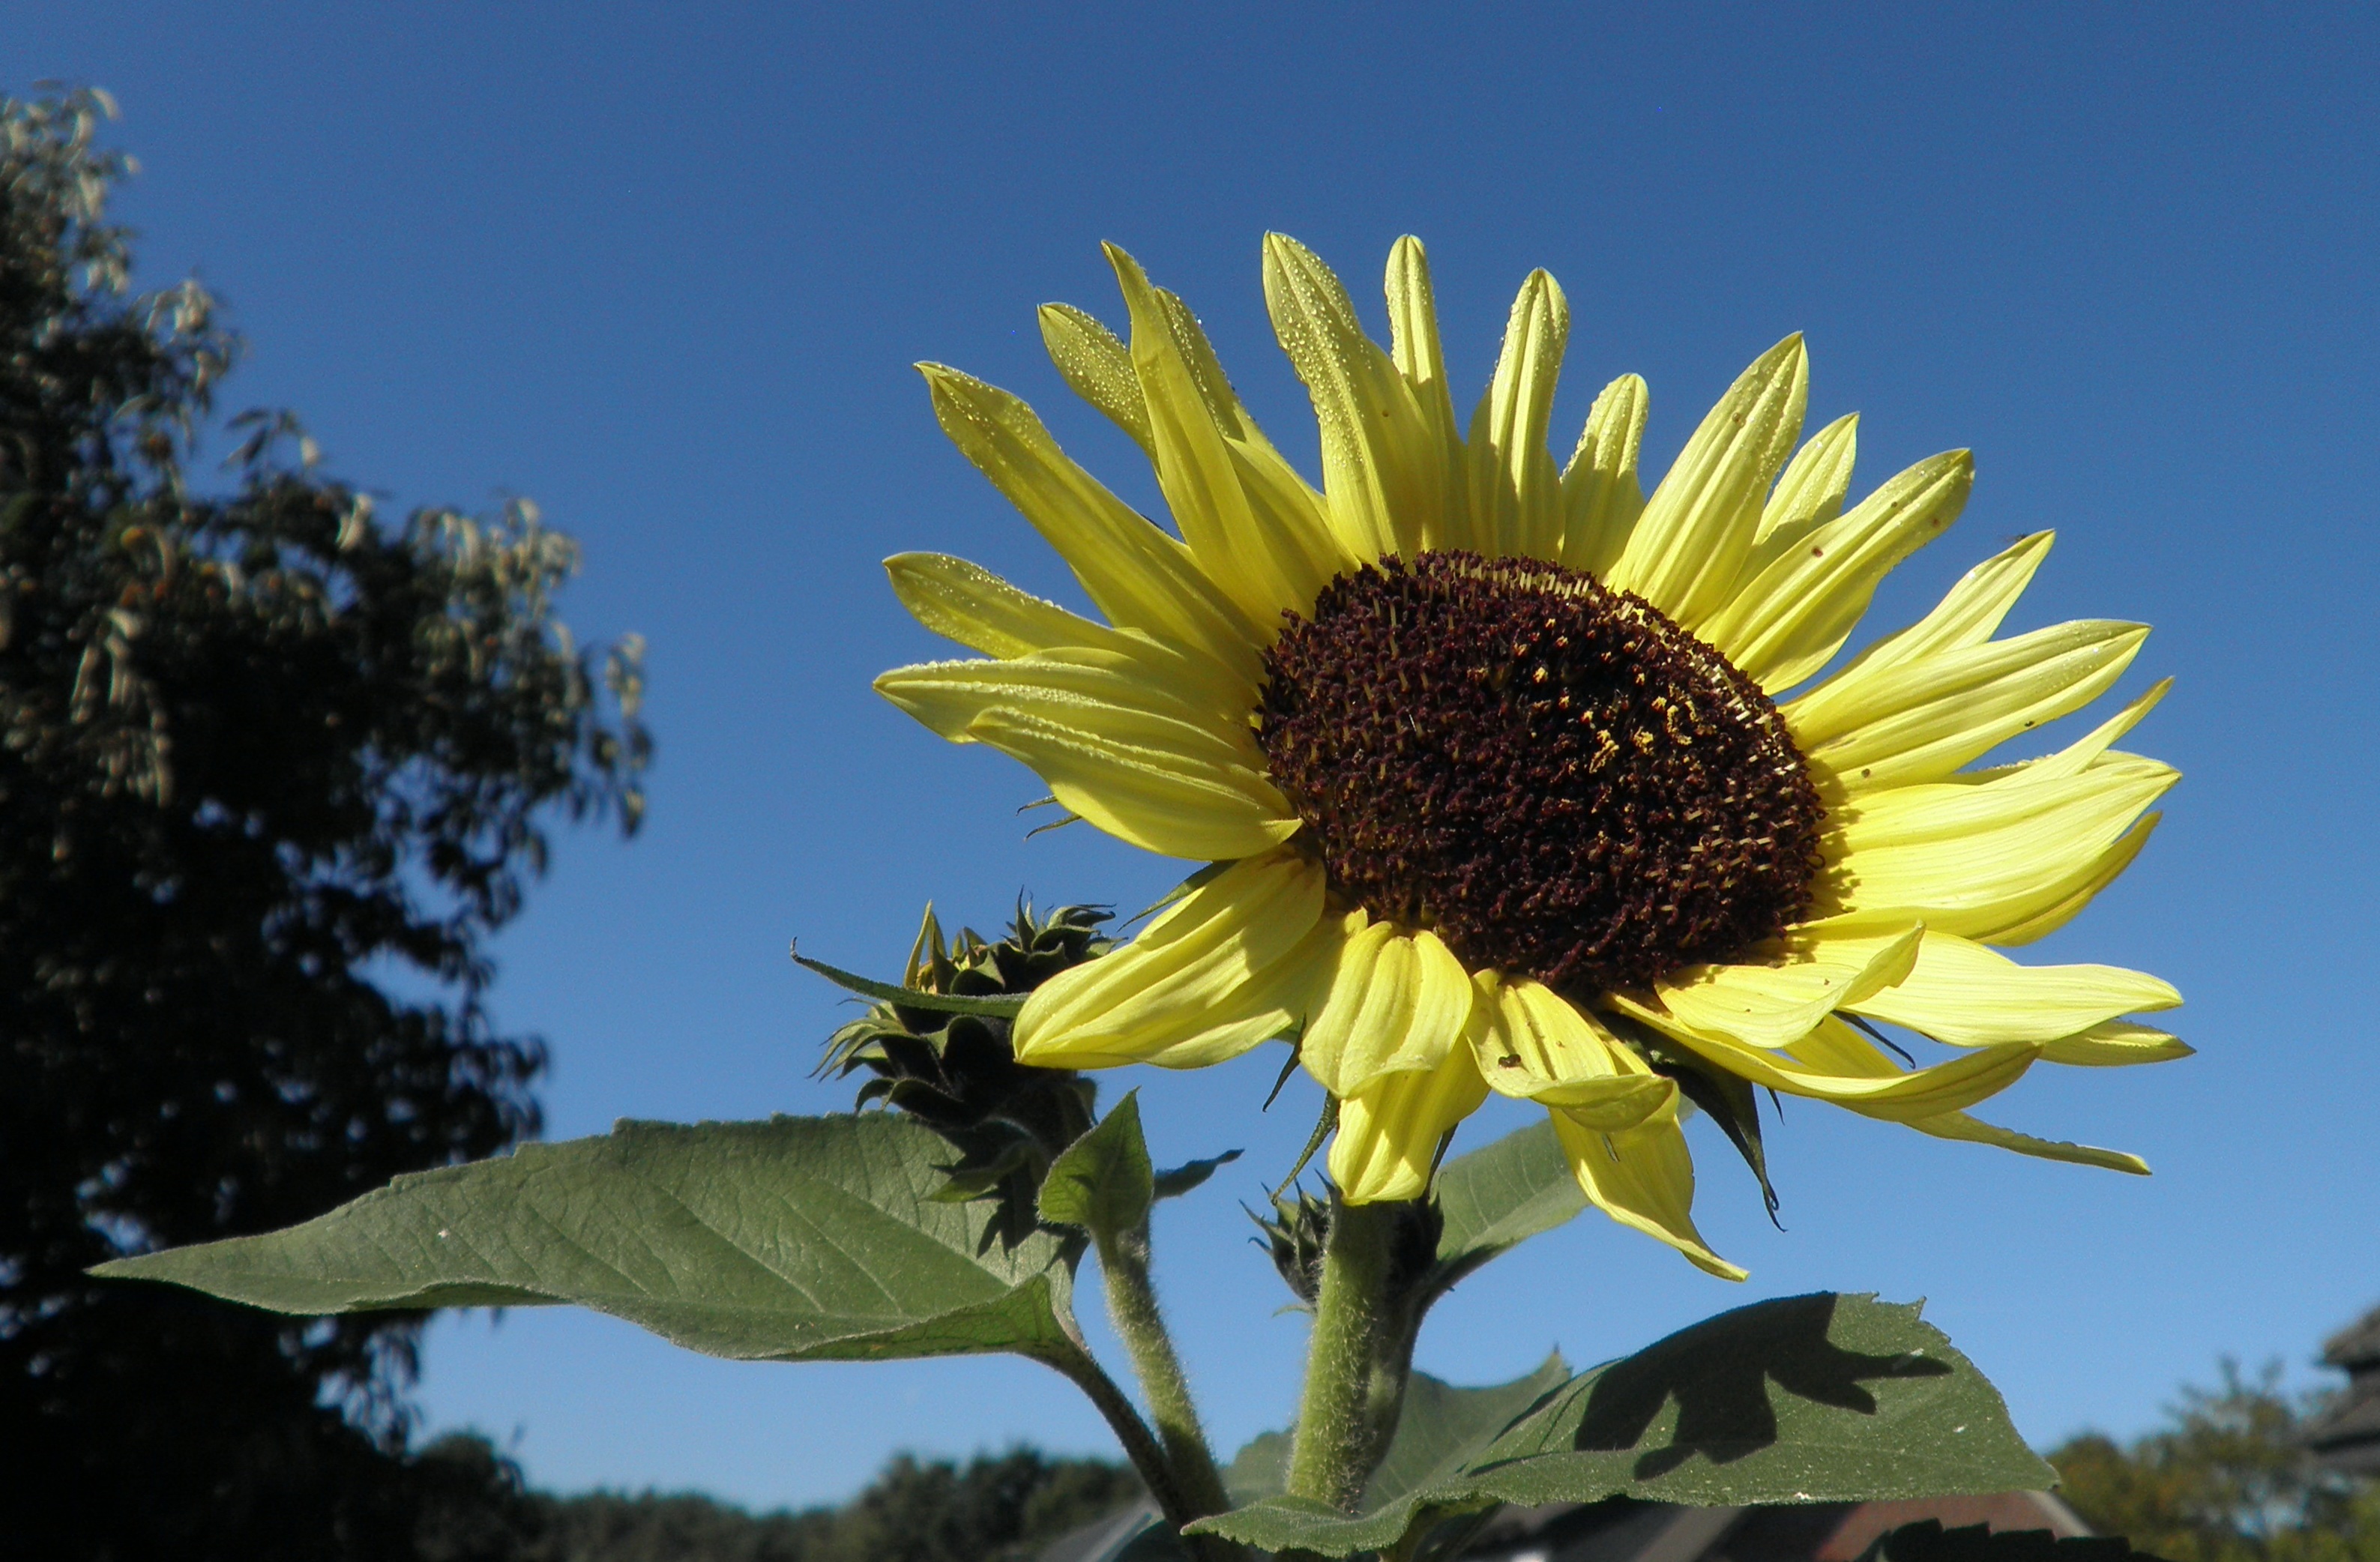
blossom, plant, sky, field, flower, petal, bloom, botany, yellow, garden, flora, sunflower, dewdrop, sun flower, drop of water, beaded, flowering plant, daisy family, asterales, sunflower seed, plant stem, land plant